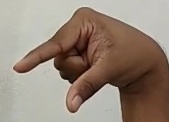
ASL sign: Q